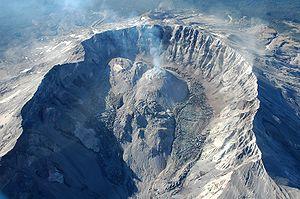
Le glacier Crater ou glacier Tulutson est un jeune glacier situé sur le mont Saint Helens, dans l’État américain de Washington.